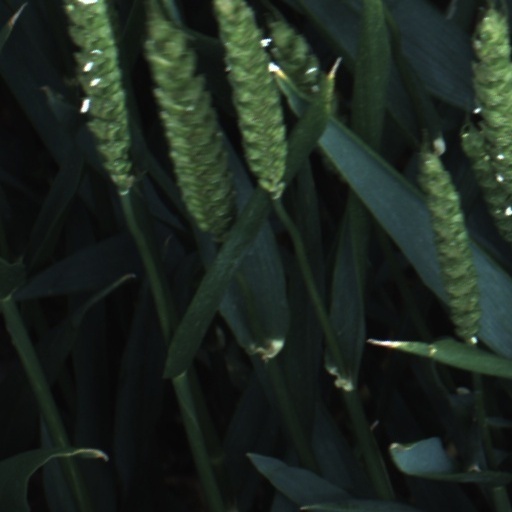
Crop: wheat